Karoo (crater)

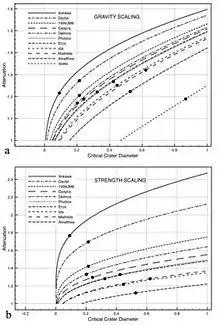
Fig. 2

All smaller craters—however large D might be—are local events. Mathilde is thus a particularly interesting case, since it is the largest asteroid imaged at sufficient resolution to show that its topography is clearly exogenic, governed by impacts. Mathilde has several craters of a similar size to Karoo; according to gravity-regime scaling it suffered ~5 impacts by objects, ranging from ~0.8 to 1.2 km diameter, without being struck once by an object large enough to disrupt it. This seems odd, and Cheng and Barnouin-Jha (1999) find Mathilde's survival unlikely, and appeal to oblique impacts. But it may be an effect of preservation in the case where D is so large that even hemisphere-spanning craters are, by definition, “local.” If, for example, Mathilde's attenuation is somewhat higher than usual, say α = 1.4, then based on Fig. 2 none of its craters exceeds the critical crater diameter. This would explain the crowding of giant craters, since none of these would result in global degradation. Indeed, if Karoo, at 33 km diameter, represents D and resurfaced the asteroid, then the 5 or more other giant impacts must have happened subsequently, which is highly unusual given that they are in fact almost just as large. Thus α = 1.33 from Fig. 2a is likely a lower limit on Mathilde's attenuation.